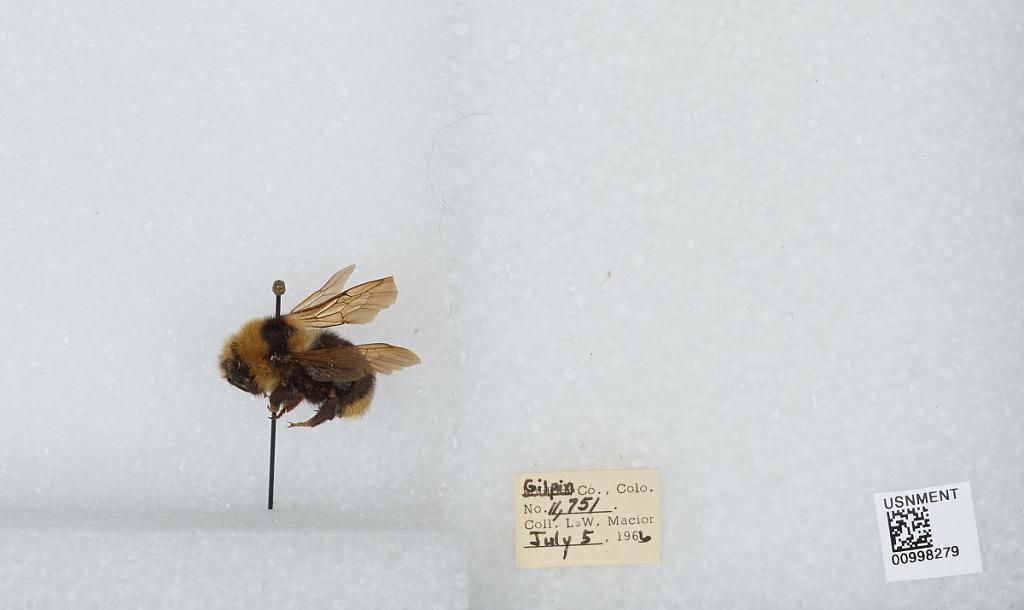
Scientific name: Bombus (Psithyrus) insularis (Smith)
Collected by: L. Macior
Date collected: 1966-7-5
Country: United States
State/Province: Colorado
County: Gilpin
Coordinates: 39.8908, -105.508